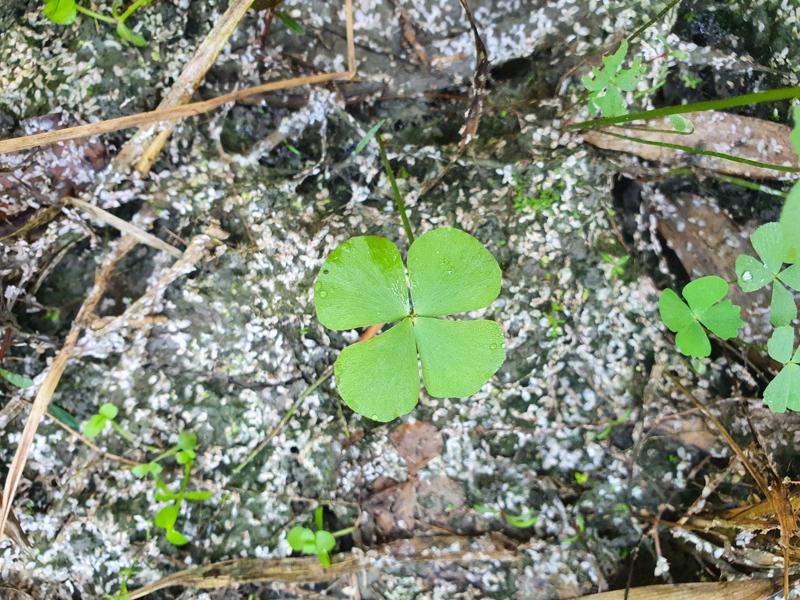
Weed species: Marsilea minuta